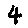
Label: 4